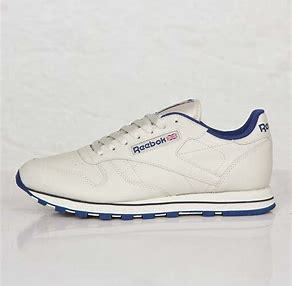
Brand: Reebok
Model: Cl Lthr